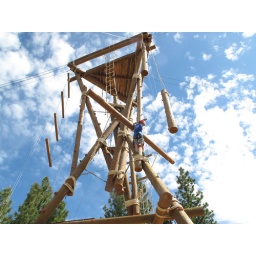
boy in tower 3 SC S2